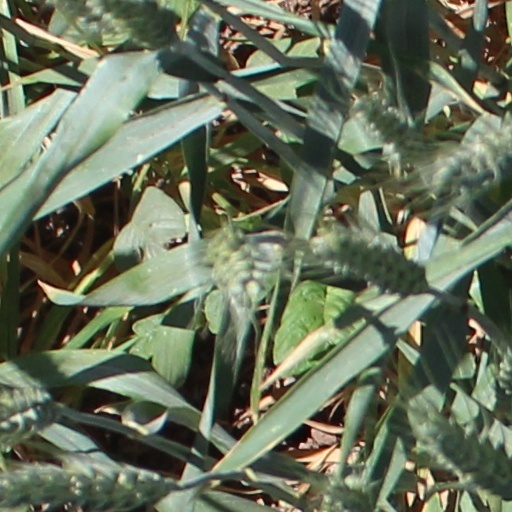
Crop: wheat